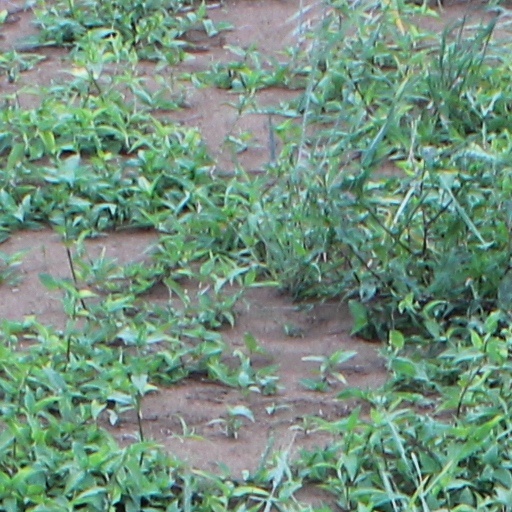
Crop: wheat